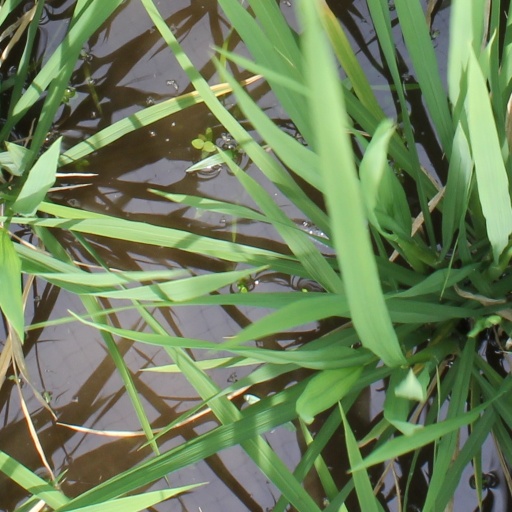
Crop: rice